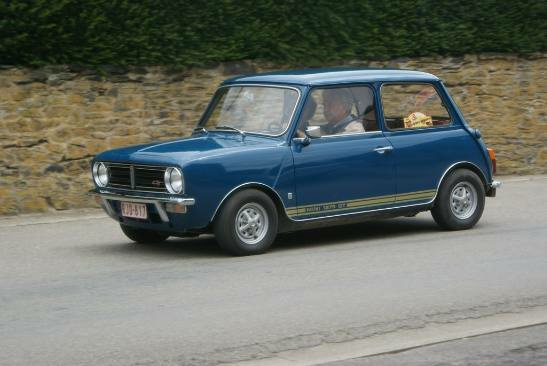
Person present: No